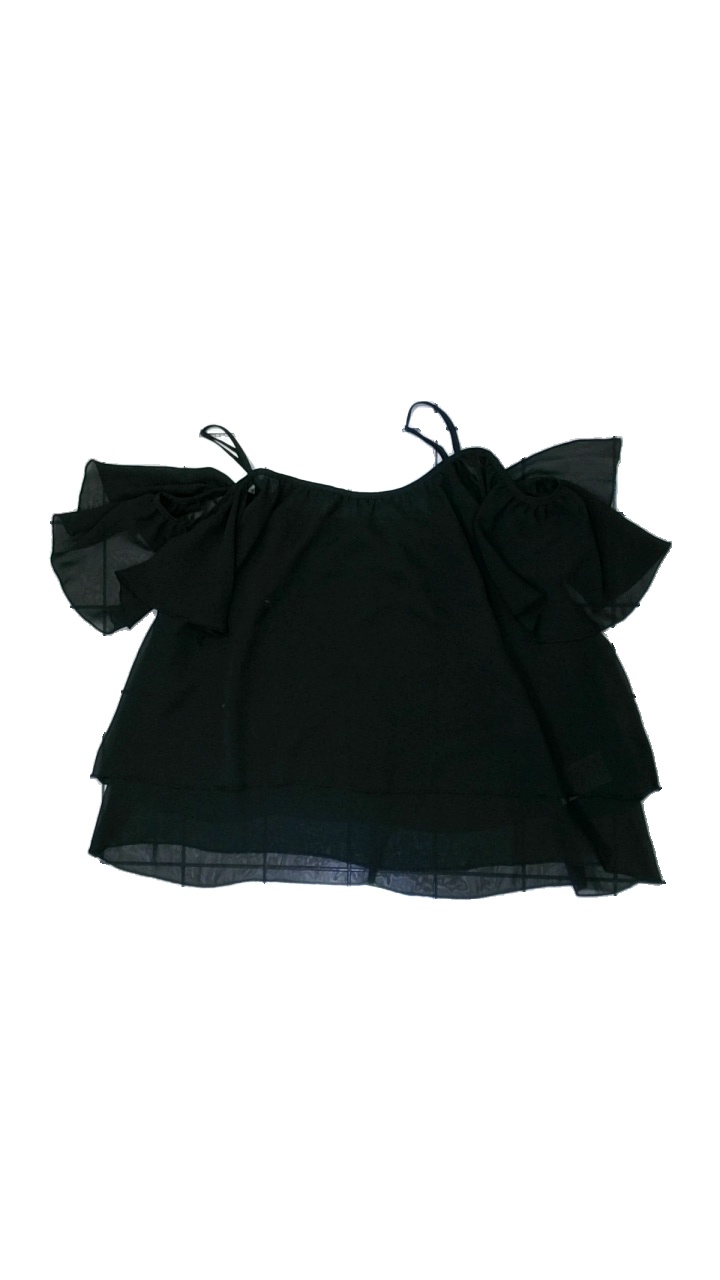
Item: Tank Top (Ladies)
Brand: Gina Tricot
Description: svart linne med volanger på armarna, fläckar fram som går att ta bort
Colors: Black
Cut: Regular
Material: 100% polyester
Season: Summer
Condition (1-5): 3
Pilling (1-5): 5
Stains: Minor
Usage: Reuse
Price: <50